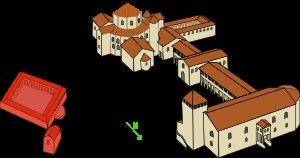
Aquae Granni, aujourd'hui Aix-la-Chapelle, est un vicus romain favorisé par la présence de sources thermales avec des thermes réputées.
Le palais d’Aix-la-Chapelle était un ensemble de bâtiments résidentiels, politiques et religieux choisi par Charlemagne pour être le centre du pouvoir carolingien. Le palais était situé dans la ville actuelle d’Aix-la-Chapelle qui se trouve à l'ouest de l’Allemagne, dans le Land de Rhénanie-du-Nord-Westphalie. On sait que le gros œuvre était terminé en 798 et que la chapelle fut consacrée en 805, mais les travaux continuèrent jusqu’à la mort de Charlemagne en 814. C’est Eudes de Metz qui dessina les plans du palais qui s’inscrivait dans le programme de rénovation du royaume voulue par le souverain. La majeure partie du palais a été détruite, mais il subsiste la chapelle palatiale qui est considérée comme une richesse de l’architecture carolingienne et un beau témoin de la Renaissance carolingienne.